Question: Please indicate a possible affordance area of the frisbee that can be used for holding
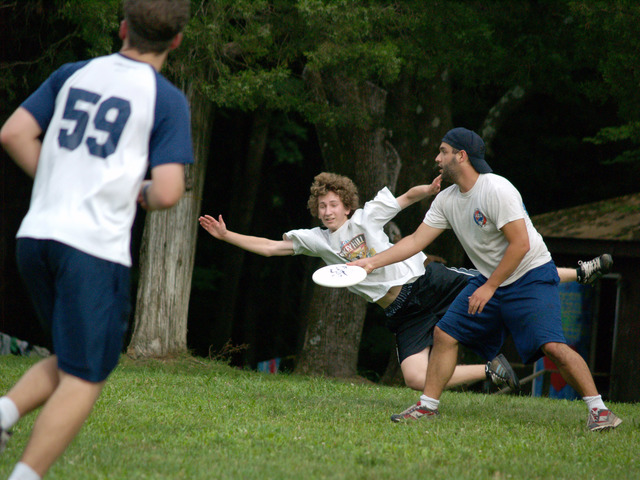
Answer: [303.255, 259.588, 371.404, 289.958]